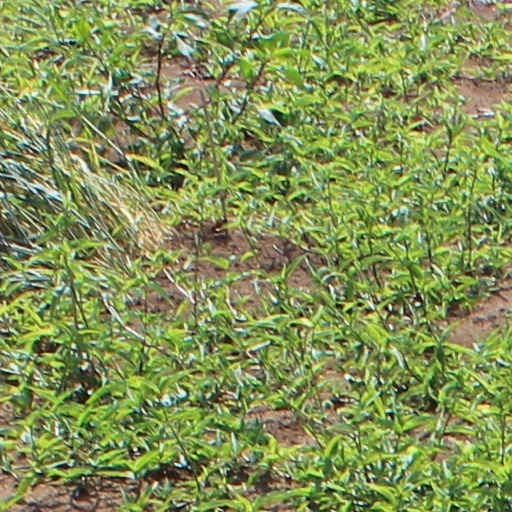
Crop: wheat